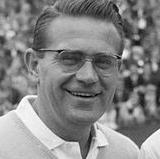
Age: 36